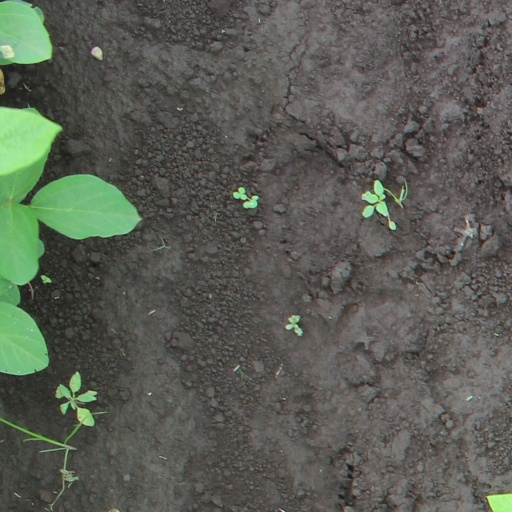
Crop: soybean